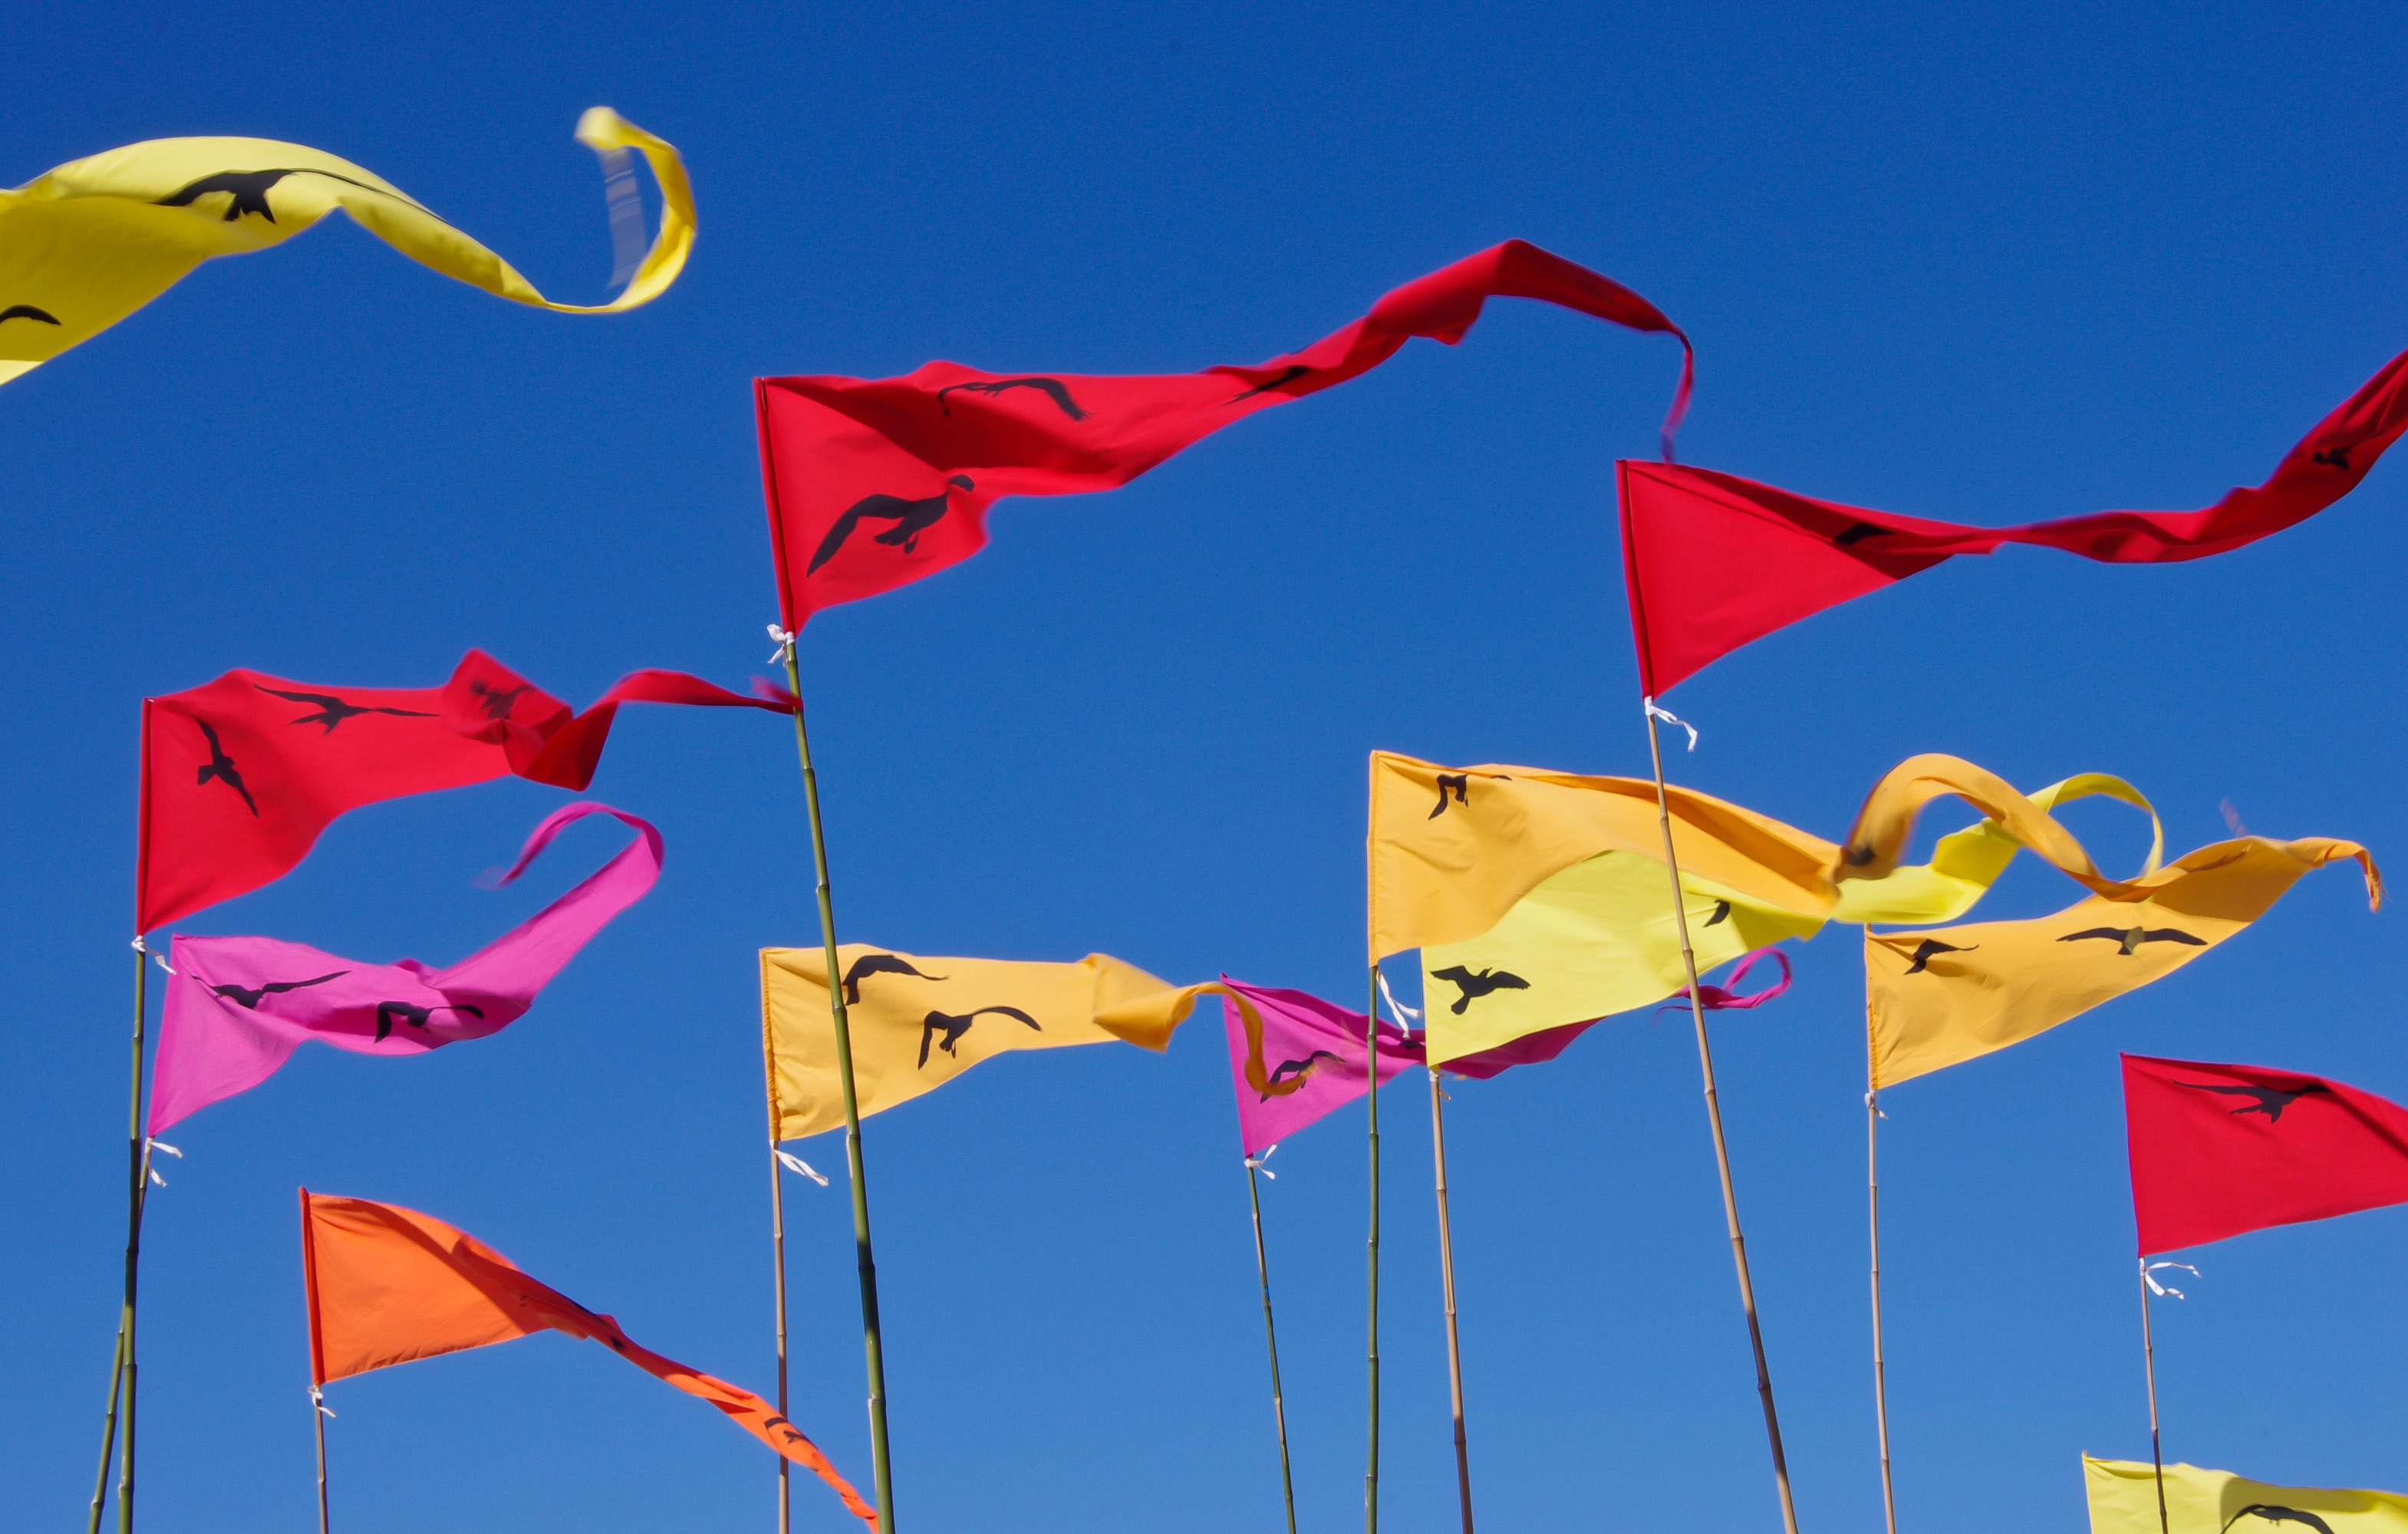
sky, flower, wind, red, colourful, color, flag, blue, yellow, toy, modern, australia, triangular, sculpture, art, illustration, blowing, flags, pennants, contemporary, exhibition, flutter, kite sports